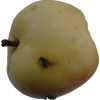
Label: Apple 14